African military systems before 1800

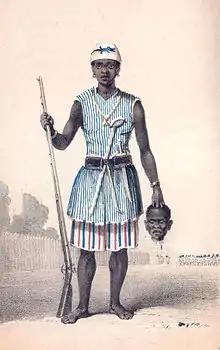
Many military systems blended guns with traditional warfare styles. Unusual formations included corps of female warriors- the Amazons of Dahomey.

Early victories against Rome in Africa. In the First Punic War, the Roman general Marcus Atilius Regulus decided to bring the campaign directly to African soil, hoping to crush Carthage right in its own ground (256–255 BC). Regulus' invasion proceeded well in the initial stages, and soon the legions overran Tunis, using it as a base to mount raids against the city itself. Carthage rejected harsh peace terms by Regulus, and reformed its army, adding fresh contingents, including Greeks, native levies, and the veteran troops of Hamilcar's Sicilian campaign. Of note is the employment of the Spartan commander "Xanthippus" who tightened up organization, and instituted rigorous drill before the walls of the city. On the day of decision, about 100 war-elephants were also mobilized for action. The Carthaginian formation placed native levies in the center, and mercenary forces on the right. Cavalry was split between the wings. The elephants formed a shock force in the vanguard. In response, Regulus seemed to have deepened his formation, but he was heavily outnumbered by Carthaginian horse. Xanthippus ordered the war-elephants to charge, and they wreaked havoc on the legion front line. Roman cavalry was also routed, and the Carthaginian horsemen returned to attack the flanks and rear of the infantry. Almost the entire Roman force was destroyed in the battle, although some 2,000 men fought their way to safety. In this first major land victory against Rome by Carthage, sometimes referred to as the Battle of Tunis, the "mixed" approach of the North African city brought victory. A second encounter on African soil was not to go so favorably.